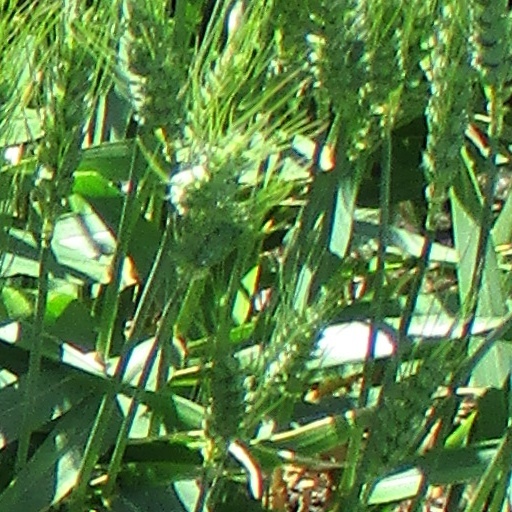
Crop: wheat